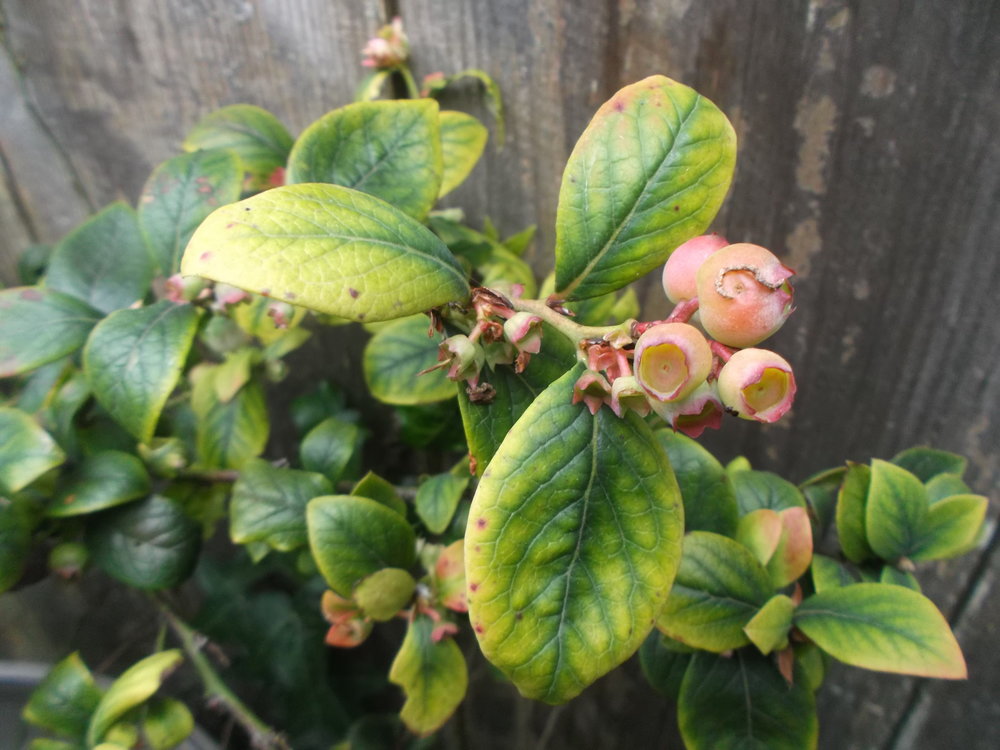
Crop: blueberry
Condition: healthy